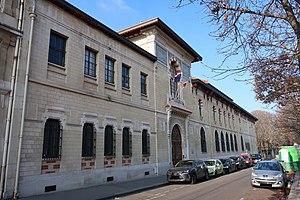
École nationale de la France d'outre-mer, 2 avenue de l'Observatoire (Paris, 6e).
L'Institut international d'administration publique, institué sous cette forme le 2 décembre 1966 à l'initiative du général de Gaulle, avait pour mission de développer la Coopération administrative internationale. Il a été absorbé en 2002 par l'ENA.
L'Institut international d'administration publique, institué sous cette forme le 2 décembre 1966 à l'initiative du général de Gaulle, avait pour mission de développer la Coopération administrative internationale. Il a été absorbé en 2002 par l'ENA.
L'avenue de l'Observatoire est une voie située dans les quartiers du Val-de-Grâce dans le 5ᵉ arrondissement, de l'Odéon et de Notre-Dame-des-Champs dans le 6ᵉ arrondissement, Montparnasse dans le 14ᵉ arrondissement de Paris.
L’École nationale de la France d’outre-mer est une école française qui formait les cadres de l'administration coloniale. L'école se situait au 2, avenue de l'Observatoire à Paris.